Auschwitz concentration camp

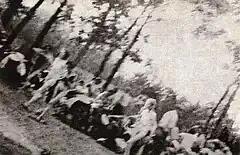
One of the "Sonderkommando" photographs: Women on their way to the gas chamber, Auschwitz II, August 1944

The courtyard between blocks 10 and 11, known as the "death wall", served as an execution area, including for Poles in the General Government area who had been sentenced to death by a criminal court. The first executions, by shooting inmates in the back of the head, took place at the death wall on 11 November 1941, Poland's National Independence Day. The 151 accused were led to the wall one at a time, stripped naked and with their hands tied behind their backs. Danuta Czech noted that a "clandestine Catholic mass" was said the following Sunday on the second floor of Block 4 in Auschwitz I, in a narrow space between bunks.